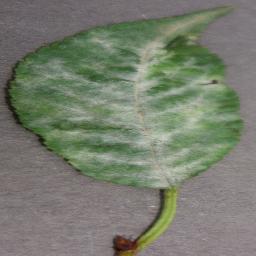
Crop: cherry
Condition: (including_sour)_powdery_mildew